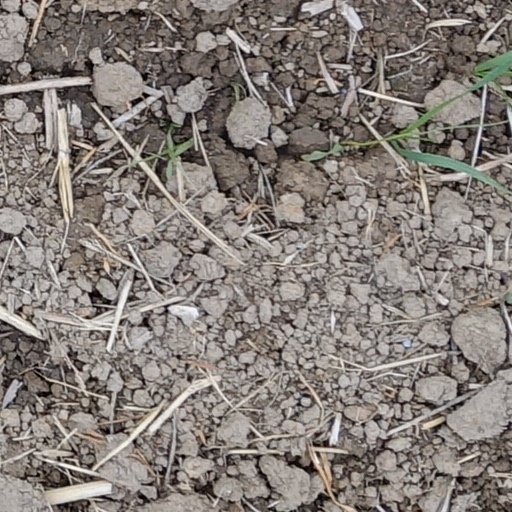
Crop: wheat